Rapid Bus

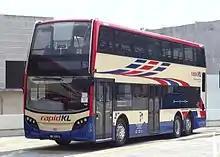
Rapid KL Alexander Dennis Enviro500 MMC parked at Cheras Selatan depot.

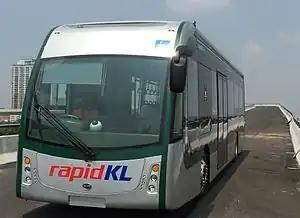
Rapid KL BYD K9 battery-run electric bus for BRT Sunway Line

Rapid Bus Sdn Bhd is the largest bus operator in Malaysia operating mainly in urban areas of Klang Valley, Penang & Kuantan. As of February 2023, Rapid KL service brands unit of Rapid Bus, has operates 113 normal routes and also 69 MRT Feeder Bus routes, along with 8 Nadiputra routes in Putrajaya.